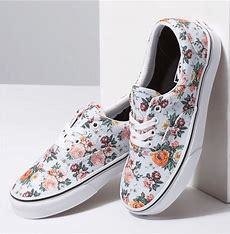
Brand: Vans
Model: Era Skate